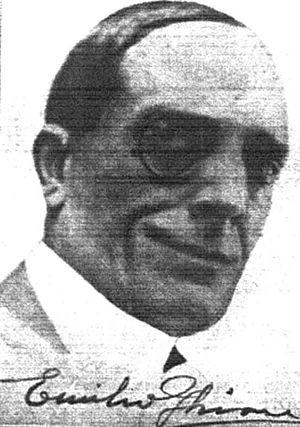
Emilio Ghione, né le 30 juillet 1879 à Turin et mort le 7 janvier 1930 à Rome, est un réalisateur, scénariste et acteur italien actif pendant la période du muet.